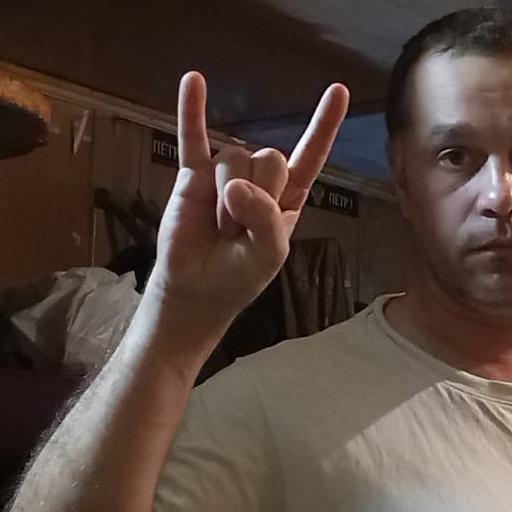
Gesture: rock